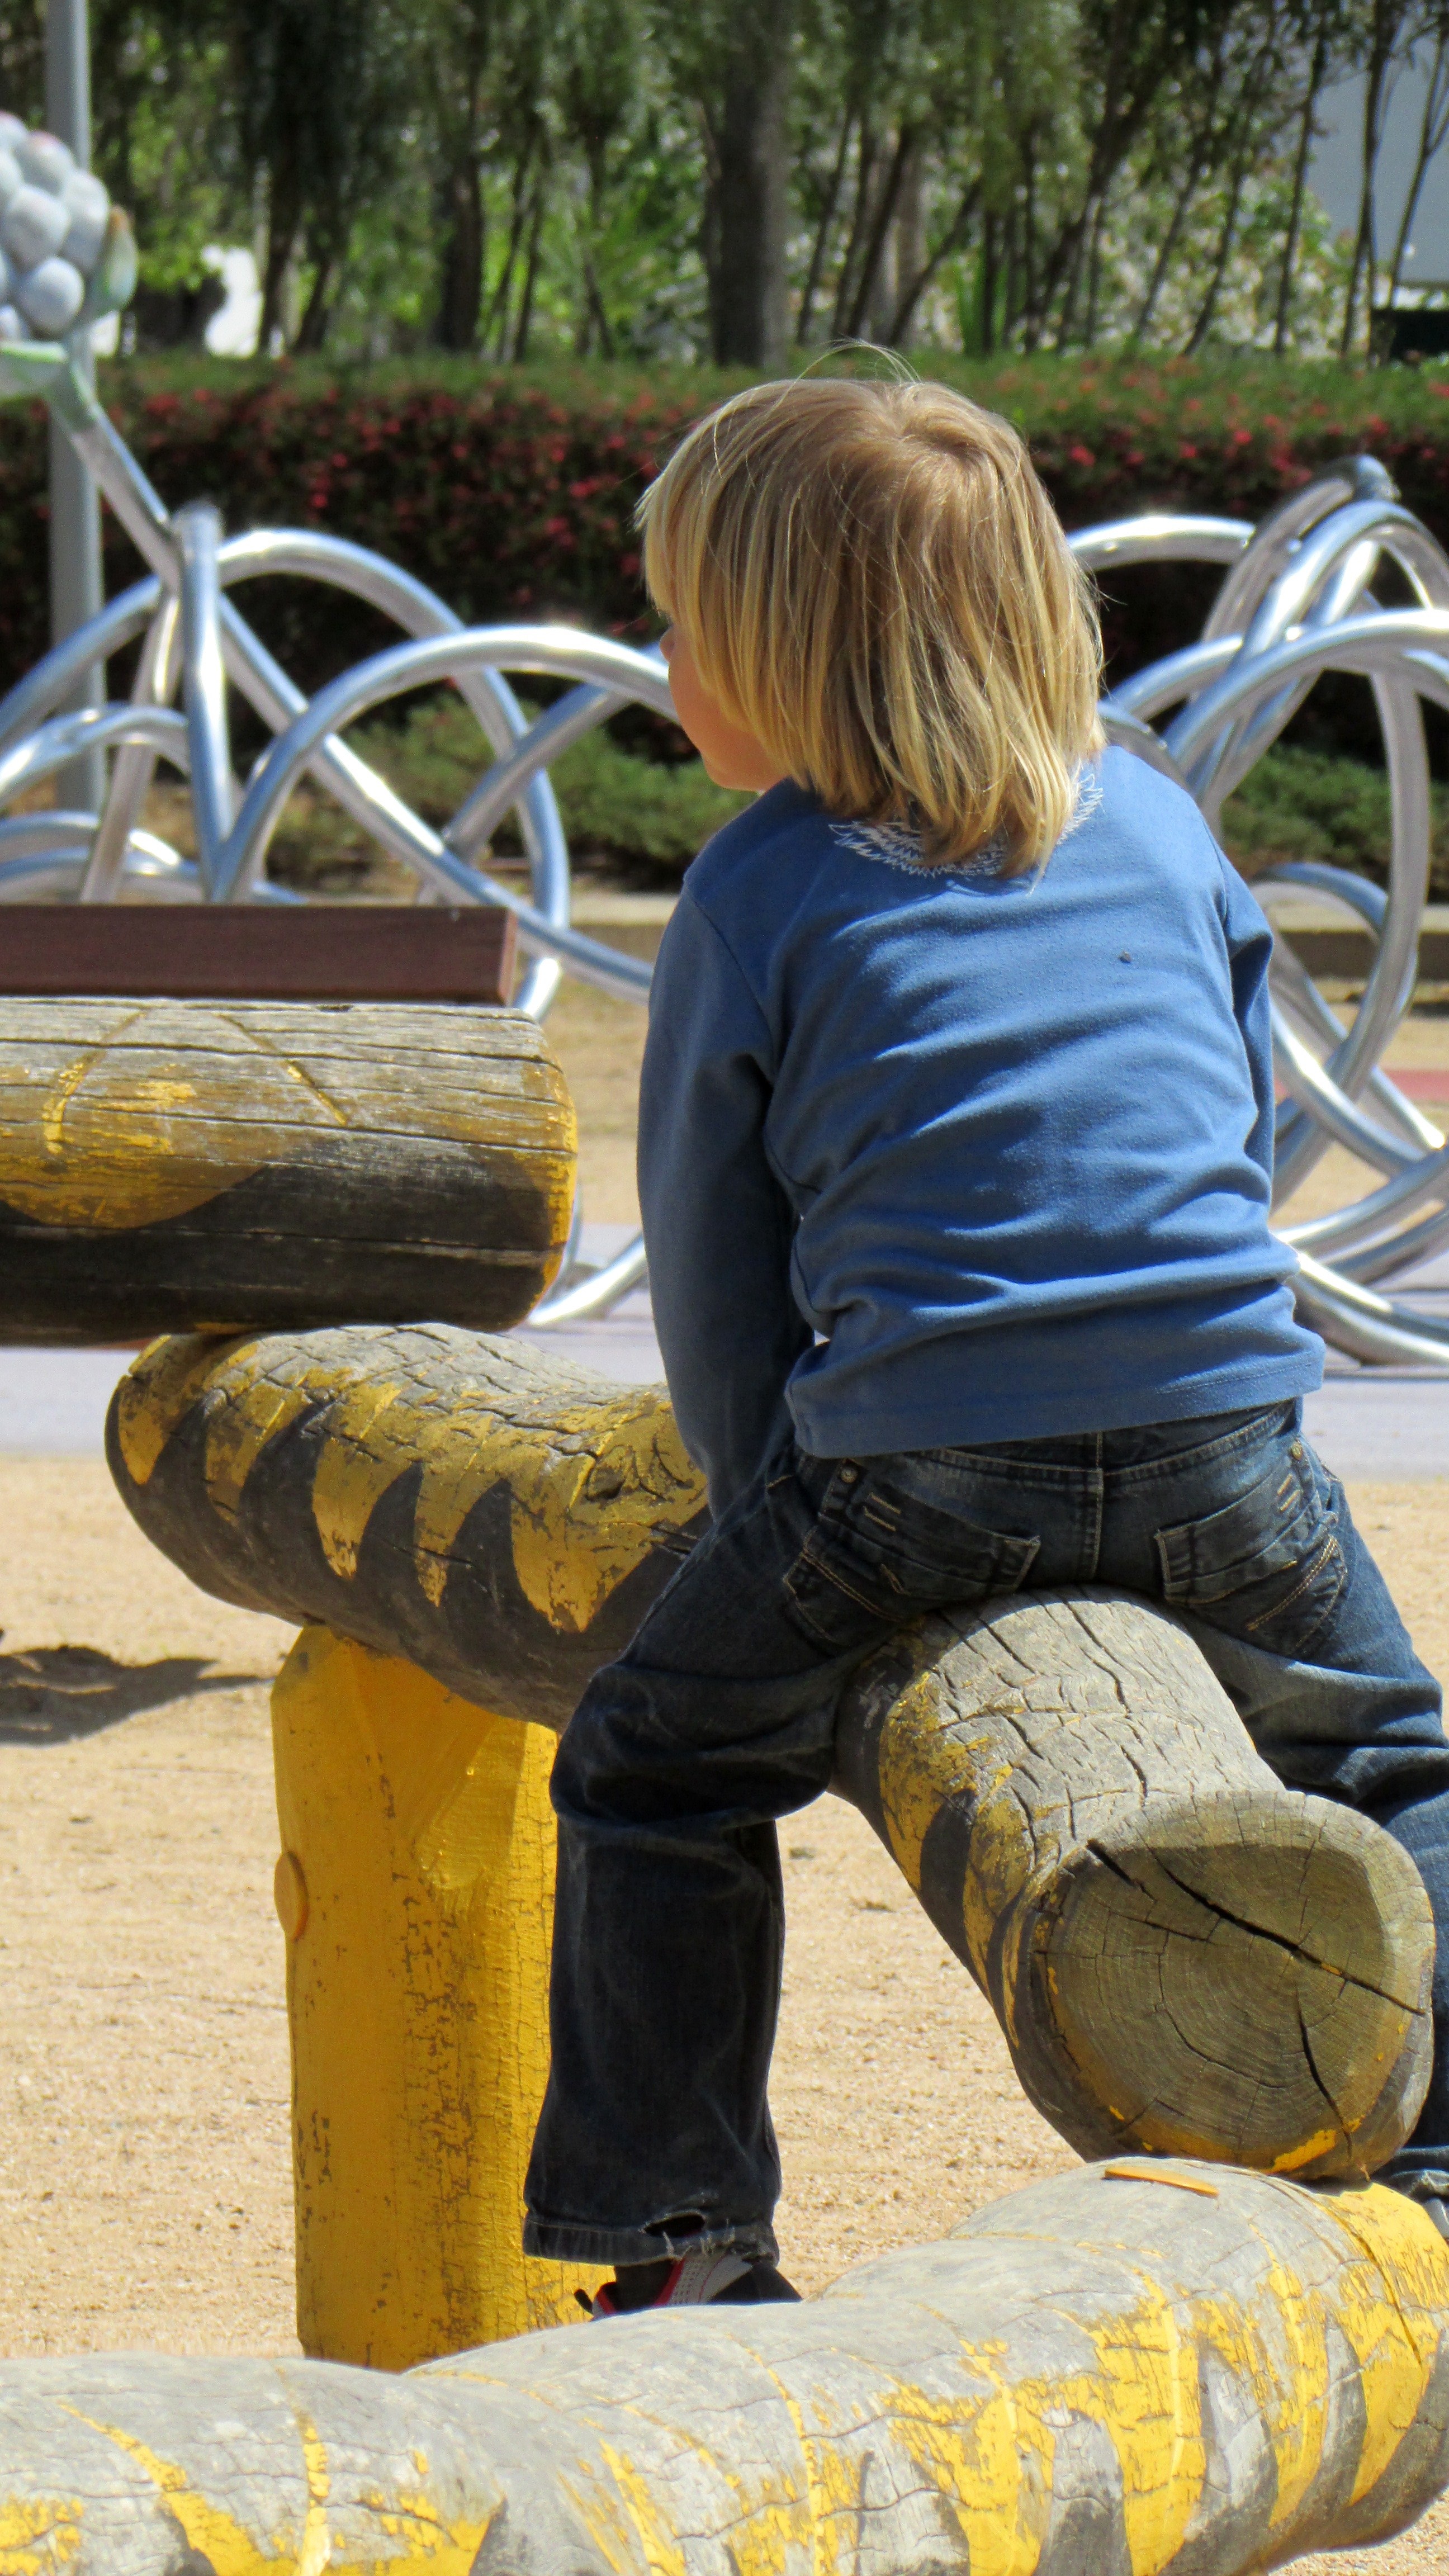
game, play, spring, sitting, child, playing, yellow, season, playground, happy children, joy of life, human positions